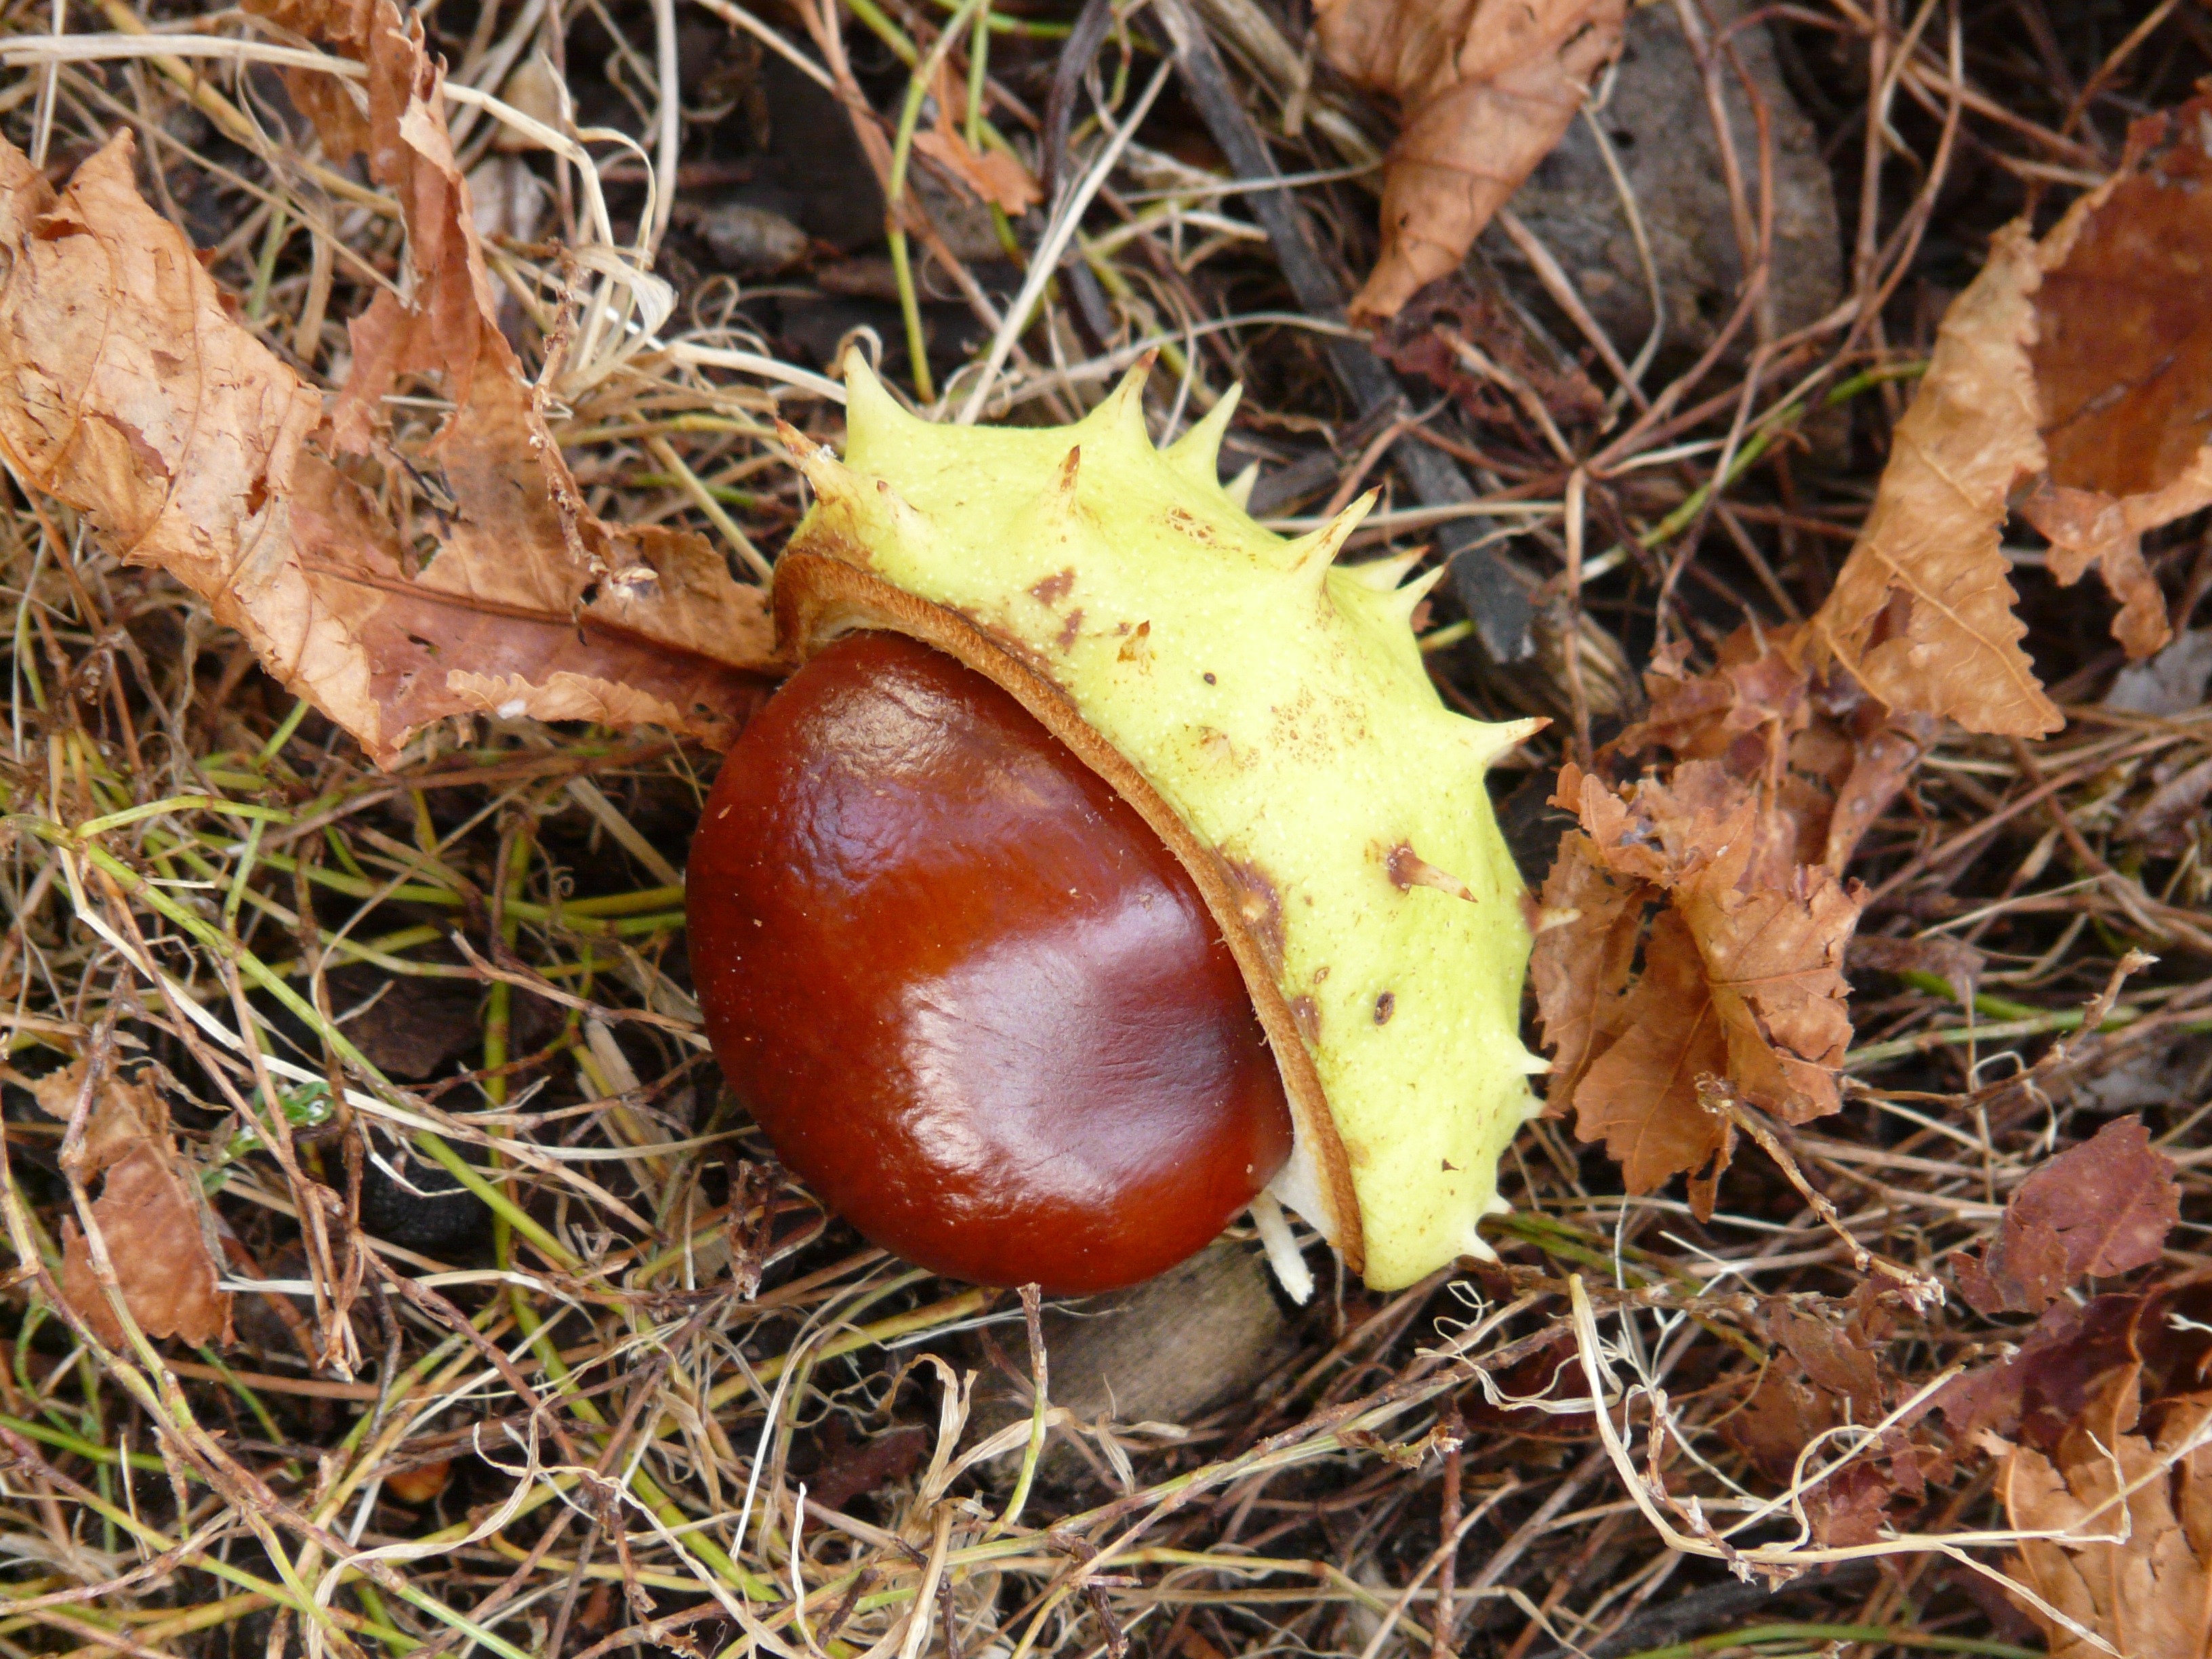
grass, prickly, plant, ground, fruit, moss, food, produce, shine, autumn, brown, flora, shell, forest floor, leaves, fungus, earth, toxic, fruits, bolete, collect, chestnut, concerns, sleeve, flowering plant, buckeye, pieksig, land plant, penny bun